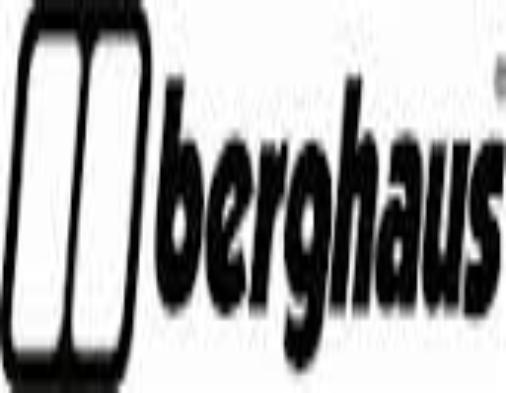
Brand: Berghaus
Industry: Clothes